Alvor Agreement

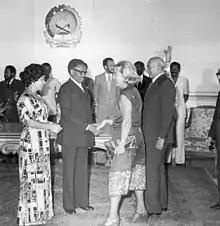
Agostinho Neto, MPLA leader and Angola's first president, meets with Poland's ambassador in Luanda in 1978

The agreement did not establish a mechanism to verify the number of fighters from each force. All three parties soon had forces greater in number than the Portuguese did, which endangered the colonial power's ability to keep the peace. Factional fighting resumed and reached new heights as foreign supplies of arms increased. In February, the Cuban government warned the Eastern Bloc that the Alvor Agreement would not succeed. By spring, the African National Congress and SWAPO echoed Cuba's warning. Leaders of the Organization of African Unity organised a peace conference, moderated by Kenyan President Jomo Kenyatta, with the three leaders in Nakuru, Kenya, in June. The Angolan leaders issued the Nakuru Declaration on 21 June, agreeing to abide by the provisions of the Alvor Agreement while they acknowledged that a mutual lack of trust had led to violence.